Ohio State Route 556

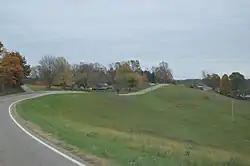
East of Beallsville in Sunsbury Township

State Route 556 runs entirely within the northern part of Monroe County. This highway is not incorporated as a part of the National Highway System, a system of routes identified as being most important for the economy, mobility and defense of the country.